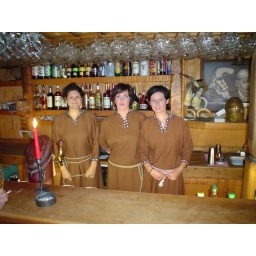
me and 2other girls working behind the bar in Viking restaurant